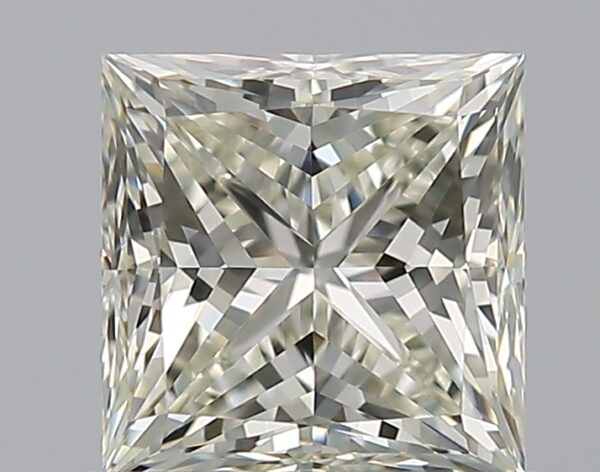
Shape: princess
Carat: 0.8
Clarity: VVS1
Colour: K
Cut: EX
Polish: EX
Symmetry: EX
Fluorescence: N
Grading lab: GIA
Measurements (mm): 5.02 x 4.96 x 3.6